The Office (American TV series) season 1

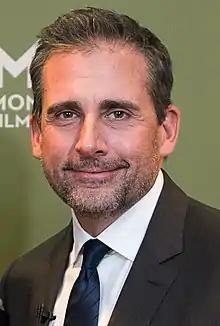
A man with black hair, Steve Carell, is standing in a tux. He is looking towards the camera and smiles.

The series premiere, "Pilot", received largely mixed reviews from critics. After the first episodes, critics thought "The Office" would be another failed remake of a British comedy, much like how the American version of "Coupling" was in relation to the original British series. "The Deseret Morning News" believed "The Office" was a failed remake, and said "Maybe, after "The Office" dies a quick death on NBC, the network will decide that trying to Americanize British TV comedies isn't such a great idea." "The New York Daily News" said the show was "neither daring nor funny", adding that "NBC's version is so diluted there's little left but muddy water". "The Los Angeles Times" complained that Steve Carell, who portrays Scott and also appeared in the movie "", was "too cartoon" and said: "Lost in translation is the sadness behind the characters."